Prudence Island

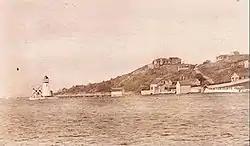
Prudence Island Light in the early 20th century

Prudence Island is the third-largest island in Narragansett Bay in the state of Rhode Island and part of the town of Portsmouth, Rhode Island, United States. It is located near the geographic center of the bay. It is defined by the United States Census Bureau as Block Group 3, Census Tract 401.03 of Newport County, Rhode Island. As of the 2010 census, the population was 278 people living on a land area of .